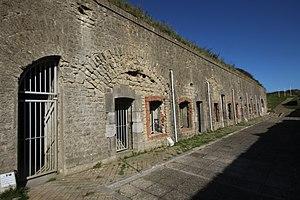
Fort de la Crèche
Le fort de la Crèche est une batterie de côte de type Séré de Rivières dont la construction a été achevée en 1879. Il se situe au sud de Wimereux, dans le Pas-de-Calais, sur la pointe de la Crèche. Il fait suite à un système de défense napoléonien constitué du fort de Terlincthun, aujourd'hui détruit, et d'un fort en mer, à l'extrémité de la pointe, dont il ne reste que les fondations.